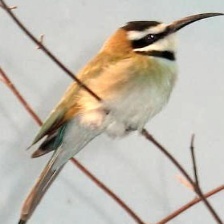
Species: WHITE THROATED BEE EATER
Scientific name: MEROPS ALBICOLLIS
ImageNet parent category: bee_eater